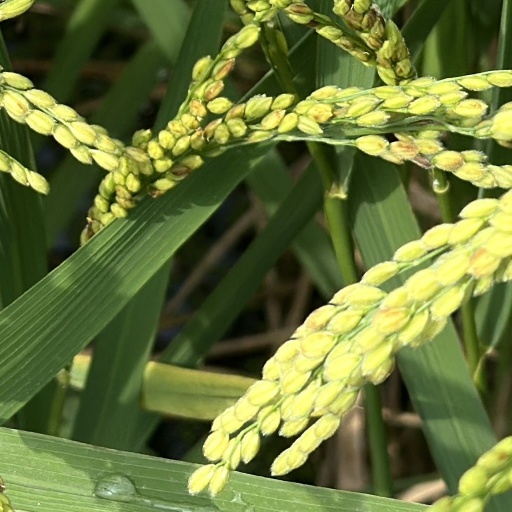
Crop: rice